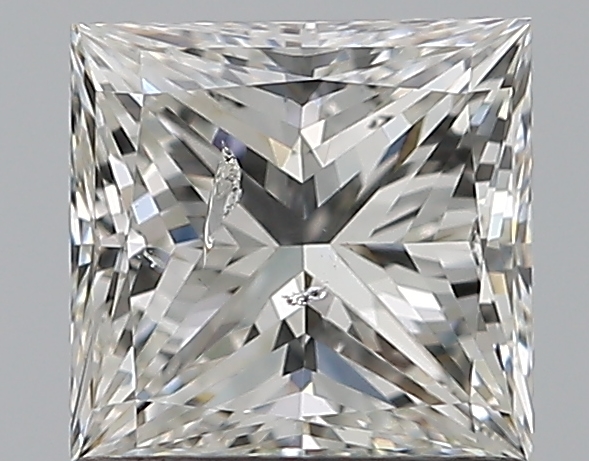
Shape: princess
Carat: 1.01
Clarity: SI2
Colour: G
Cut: EX
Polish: VG
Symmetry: VG
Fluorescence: N
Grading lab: IGI
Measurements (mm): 5.55 x 5.41 x 3.98